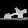
Label: Sandal